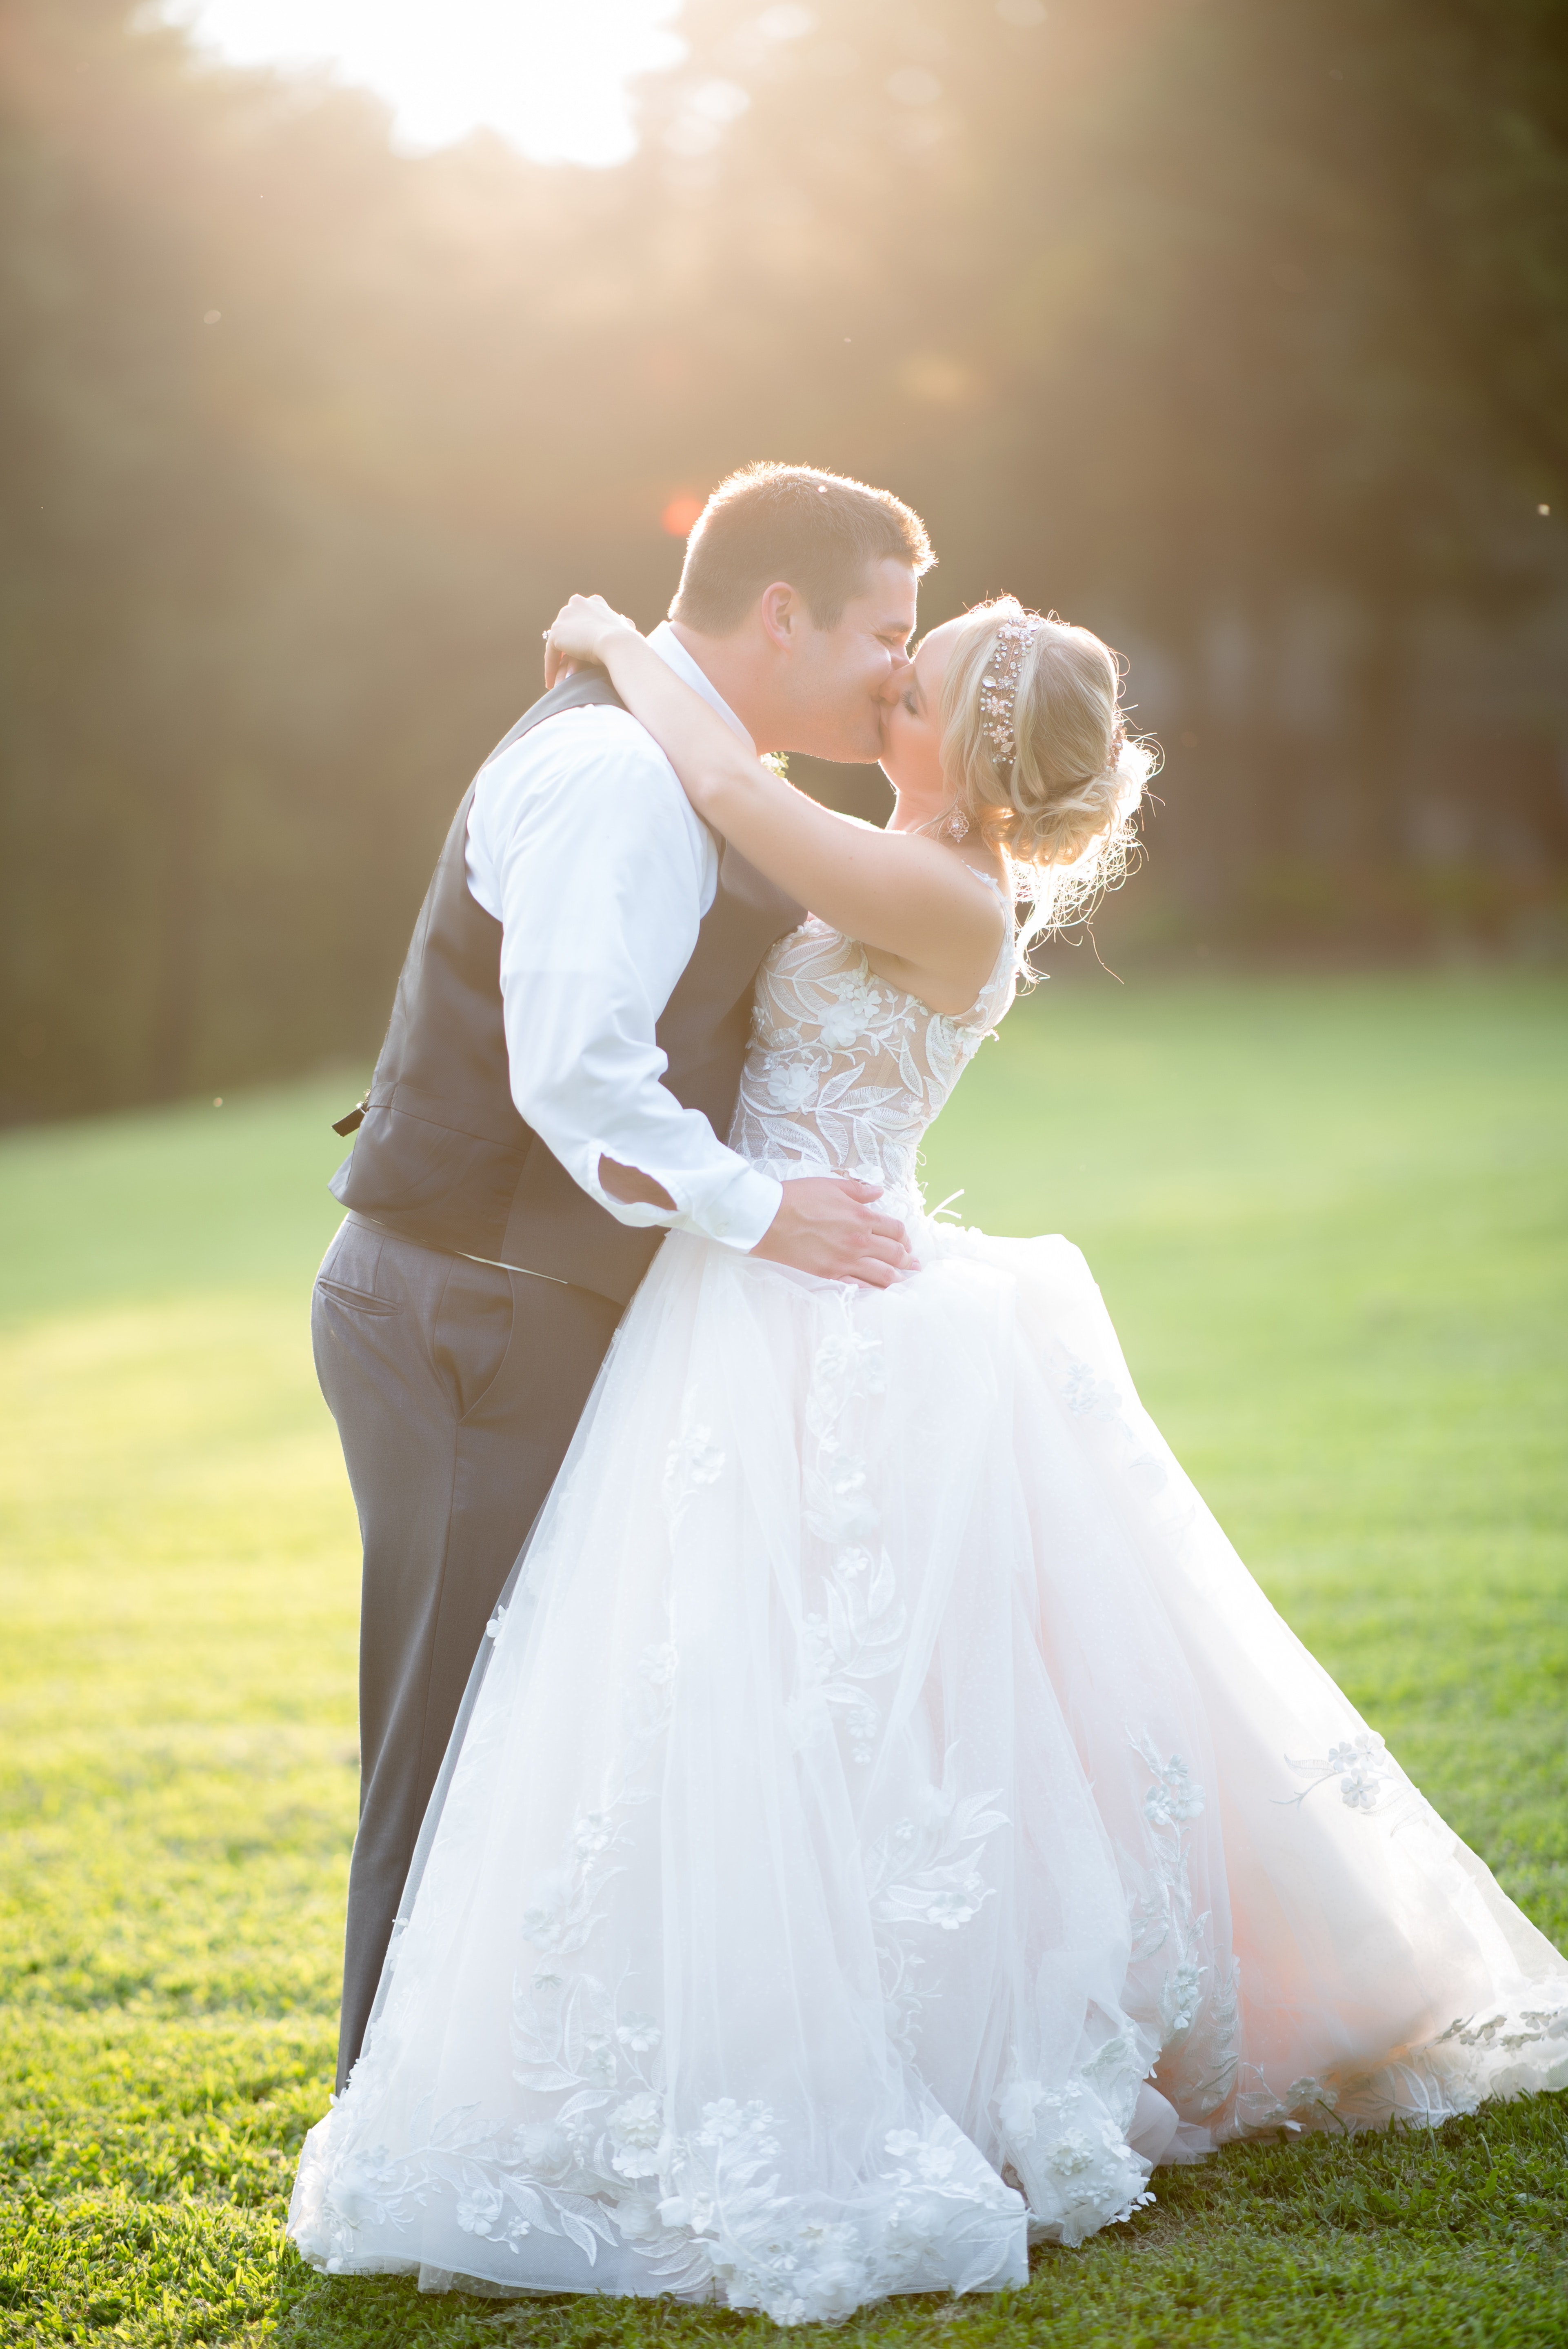
bride, gown, wedding dress, photograph, bridal clothing, pink, dress, beauty, wedding, girl, groom, romance, fun, ceremony, photo shoot, photography, marriage, happiness, smile, grass, veil, summer, flower, hair accessory, flower girl, event, flash photography, wedding ceremony supply, headpiece, bridal accessory, love, spring